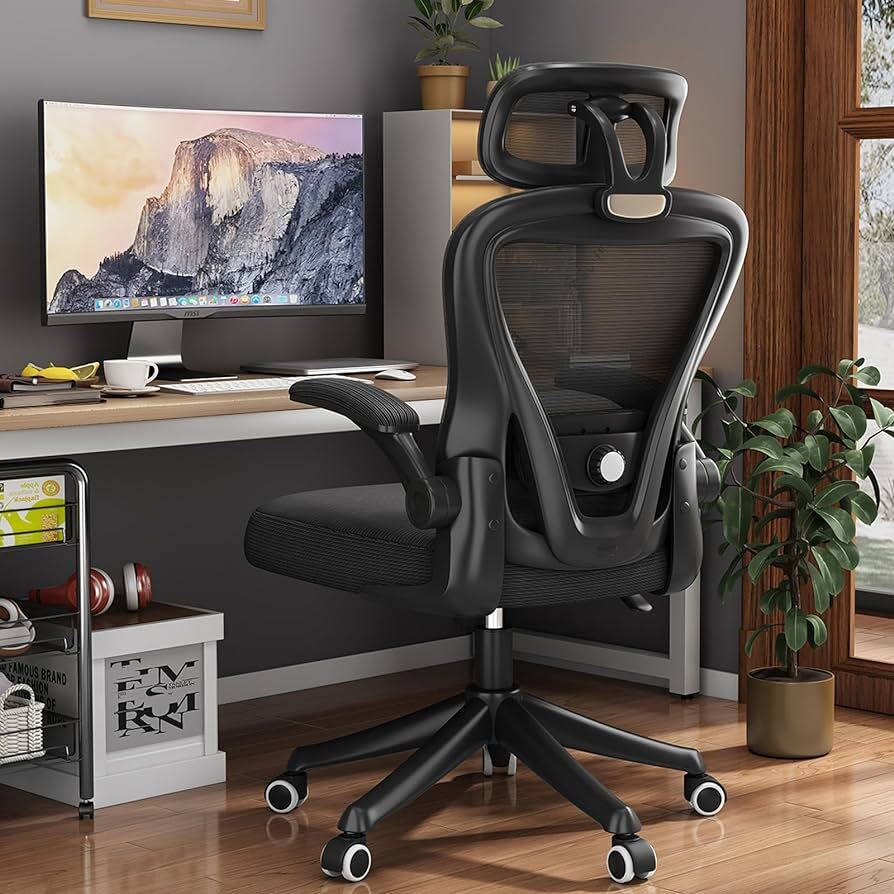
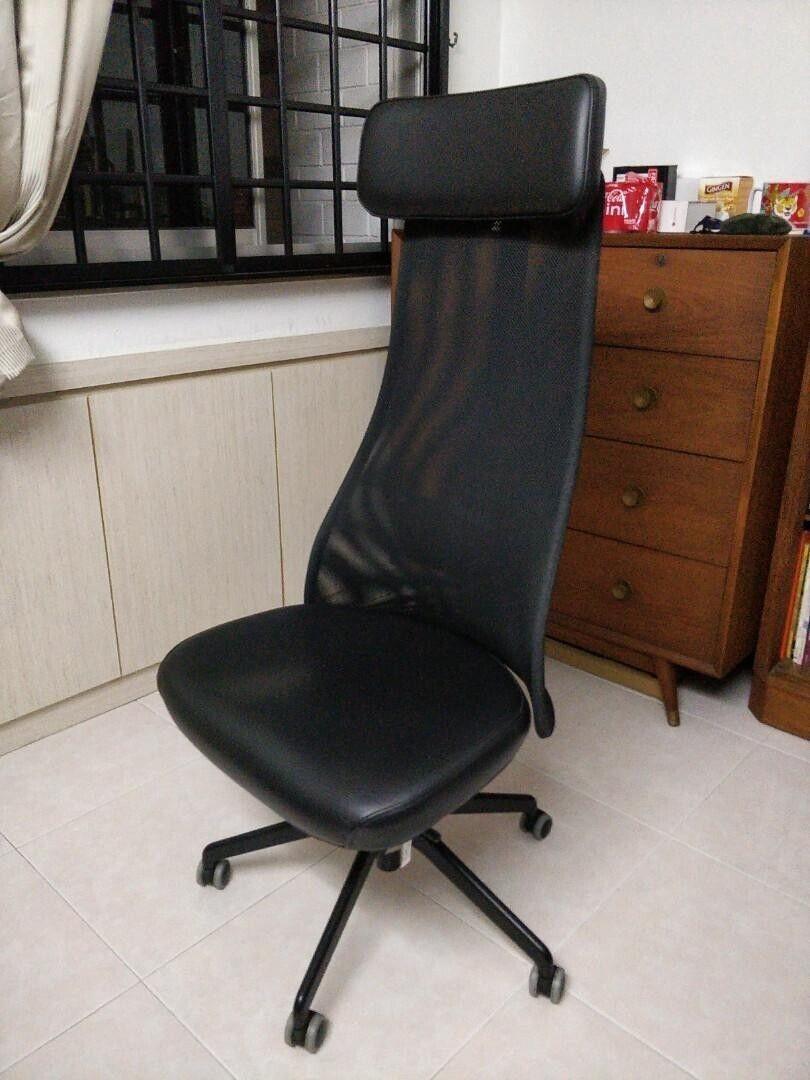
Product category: items_chair
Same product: no